Arthur Carlisle

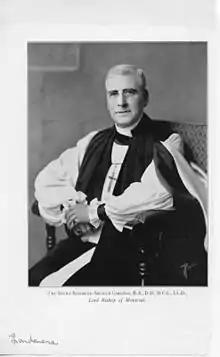

Arthur Carlisle (29 November 1881 – 5 January 1943) was the 6th Anglican Bishop of Montreal from 1939 to 1943.